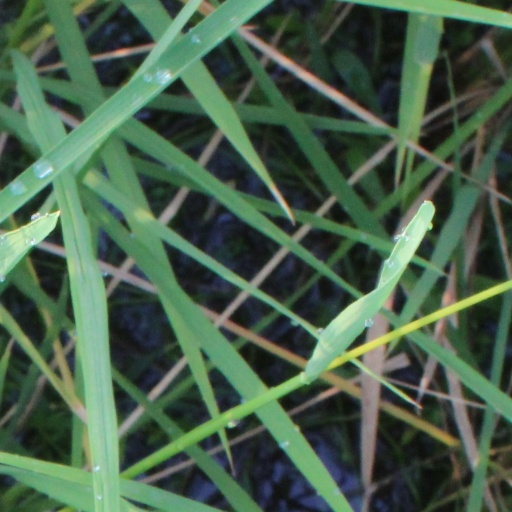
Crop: rice